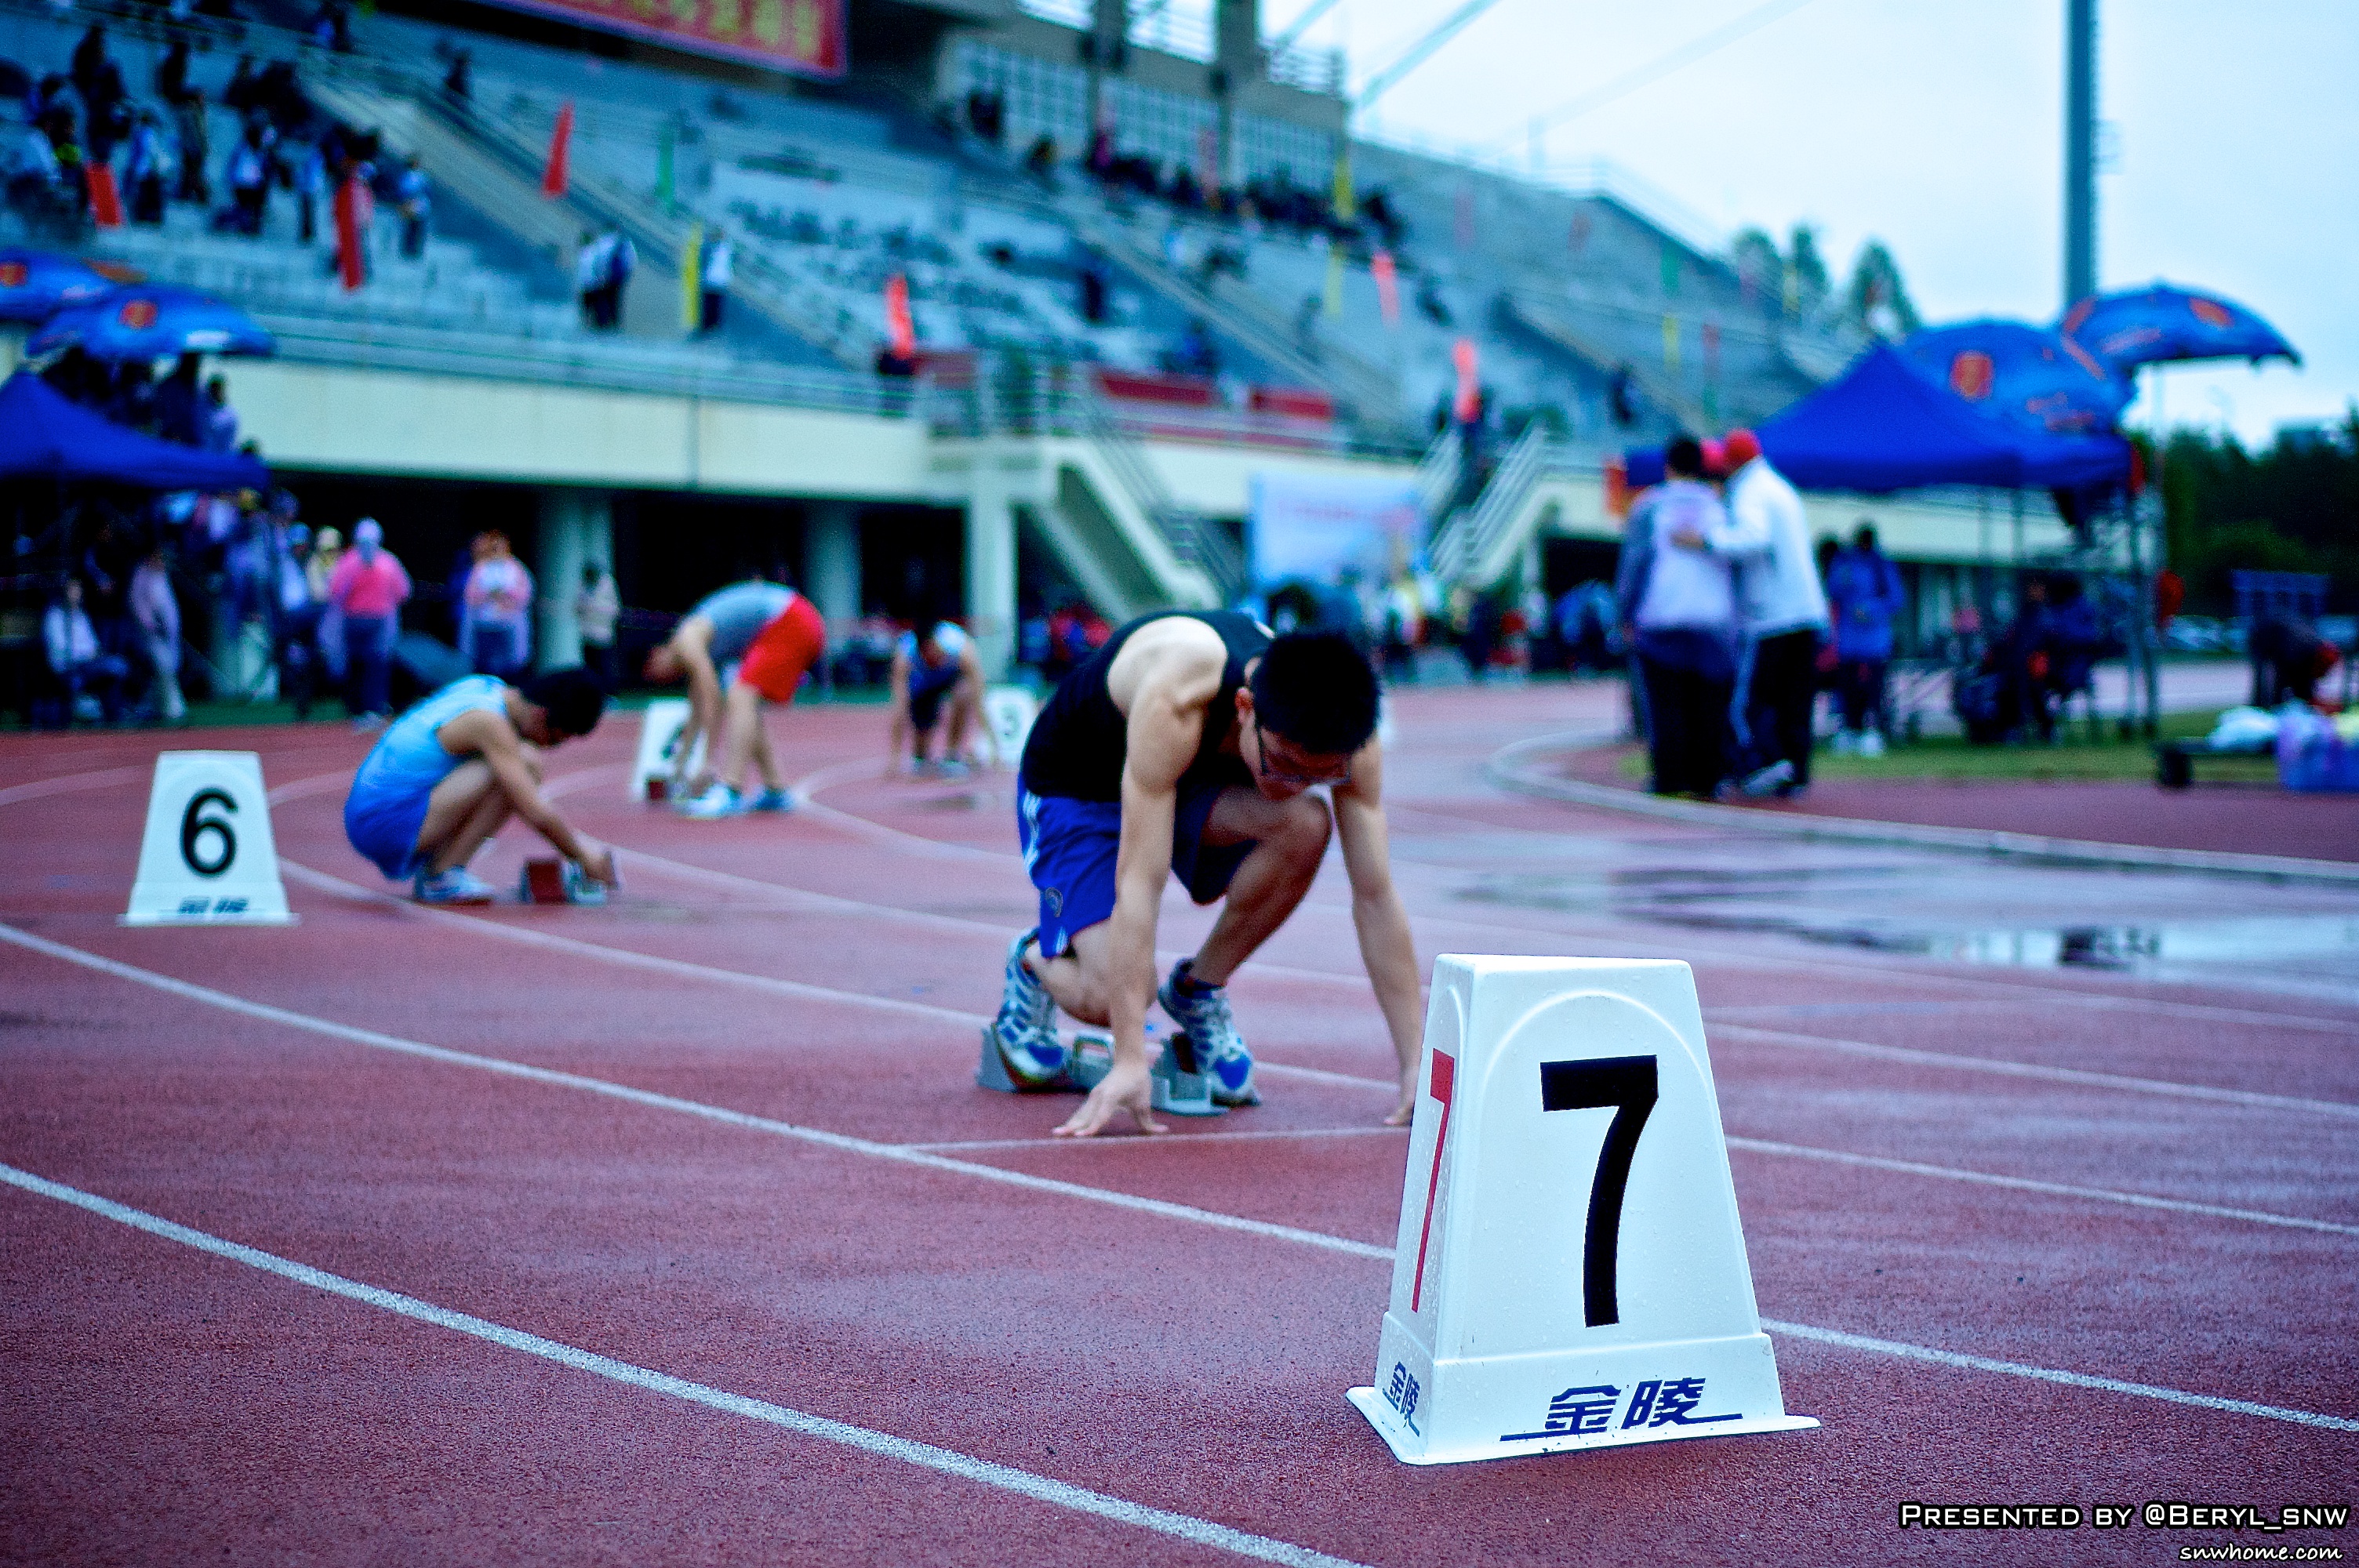
cold, structure, running, wet, jump, race, rainy, girls, sports, boys, runway, university, canton, school, endurance, gdut, athletics, sport venue, endurance sports